Galați

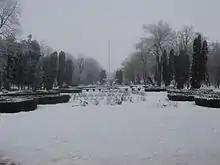
Public Garden

The cornerstone of the was placed on 27 April 1906 by the Crown Prince Ferdinand and Princess Marie. Also present was the Bishop of the Lower Danube, . Construction continued from 1906 to 1917. The architects were Petre Antonescu and . The church has one dome and no side isles. From 1989, restoration work has been underway at the church. This includes cleaning of the 1957 paint work, paving around the cathedral and the construction of the St John Cassian centre, a building for cultural, pastoral and missionary work. At the church's centennial in 2006, the relics of St. Nectarios of Aegina were brought to Galați.